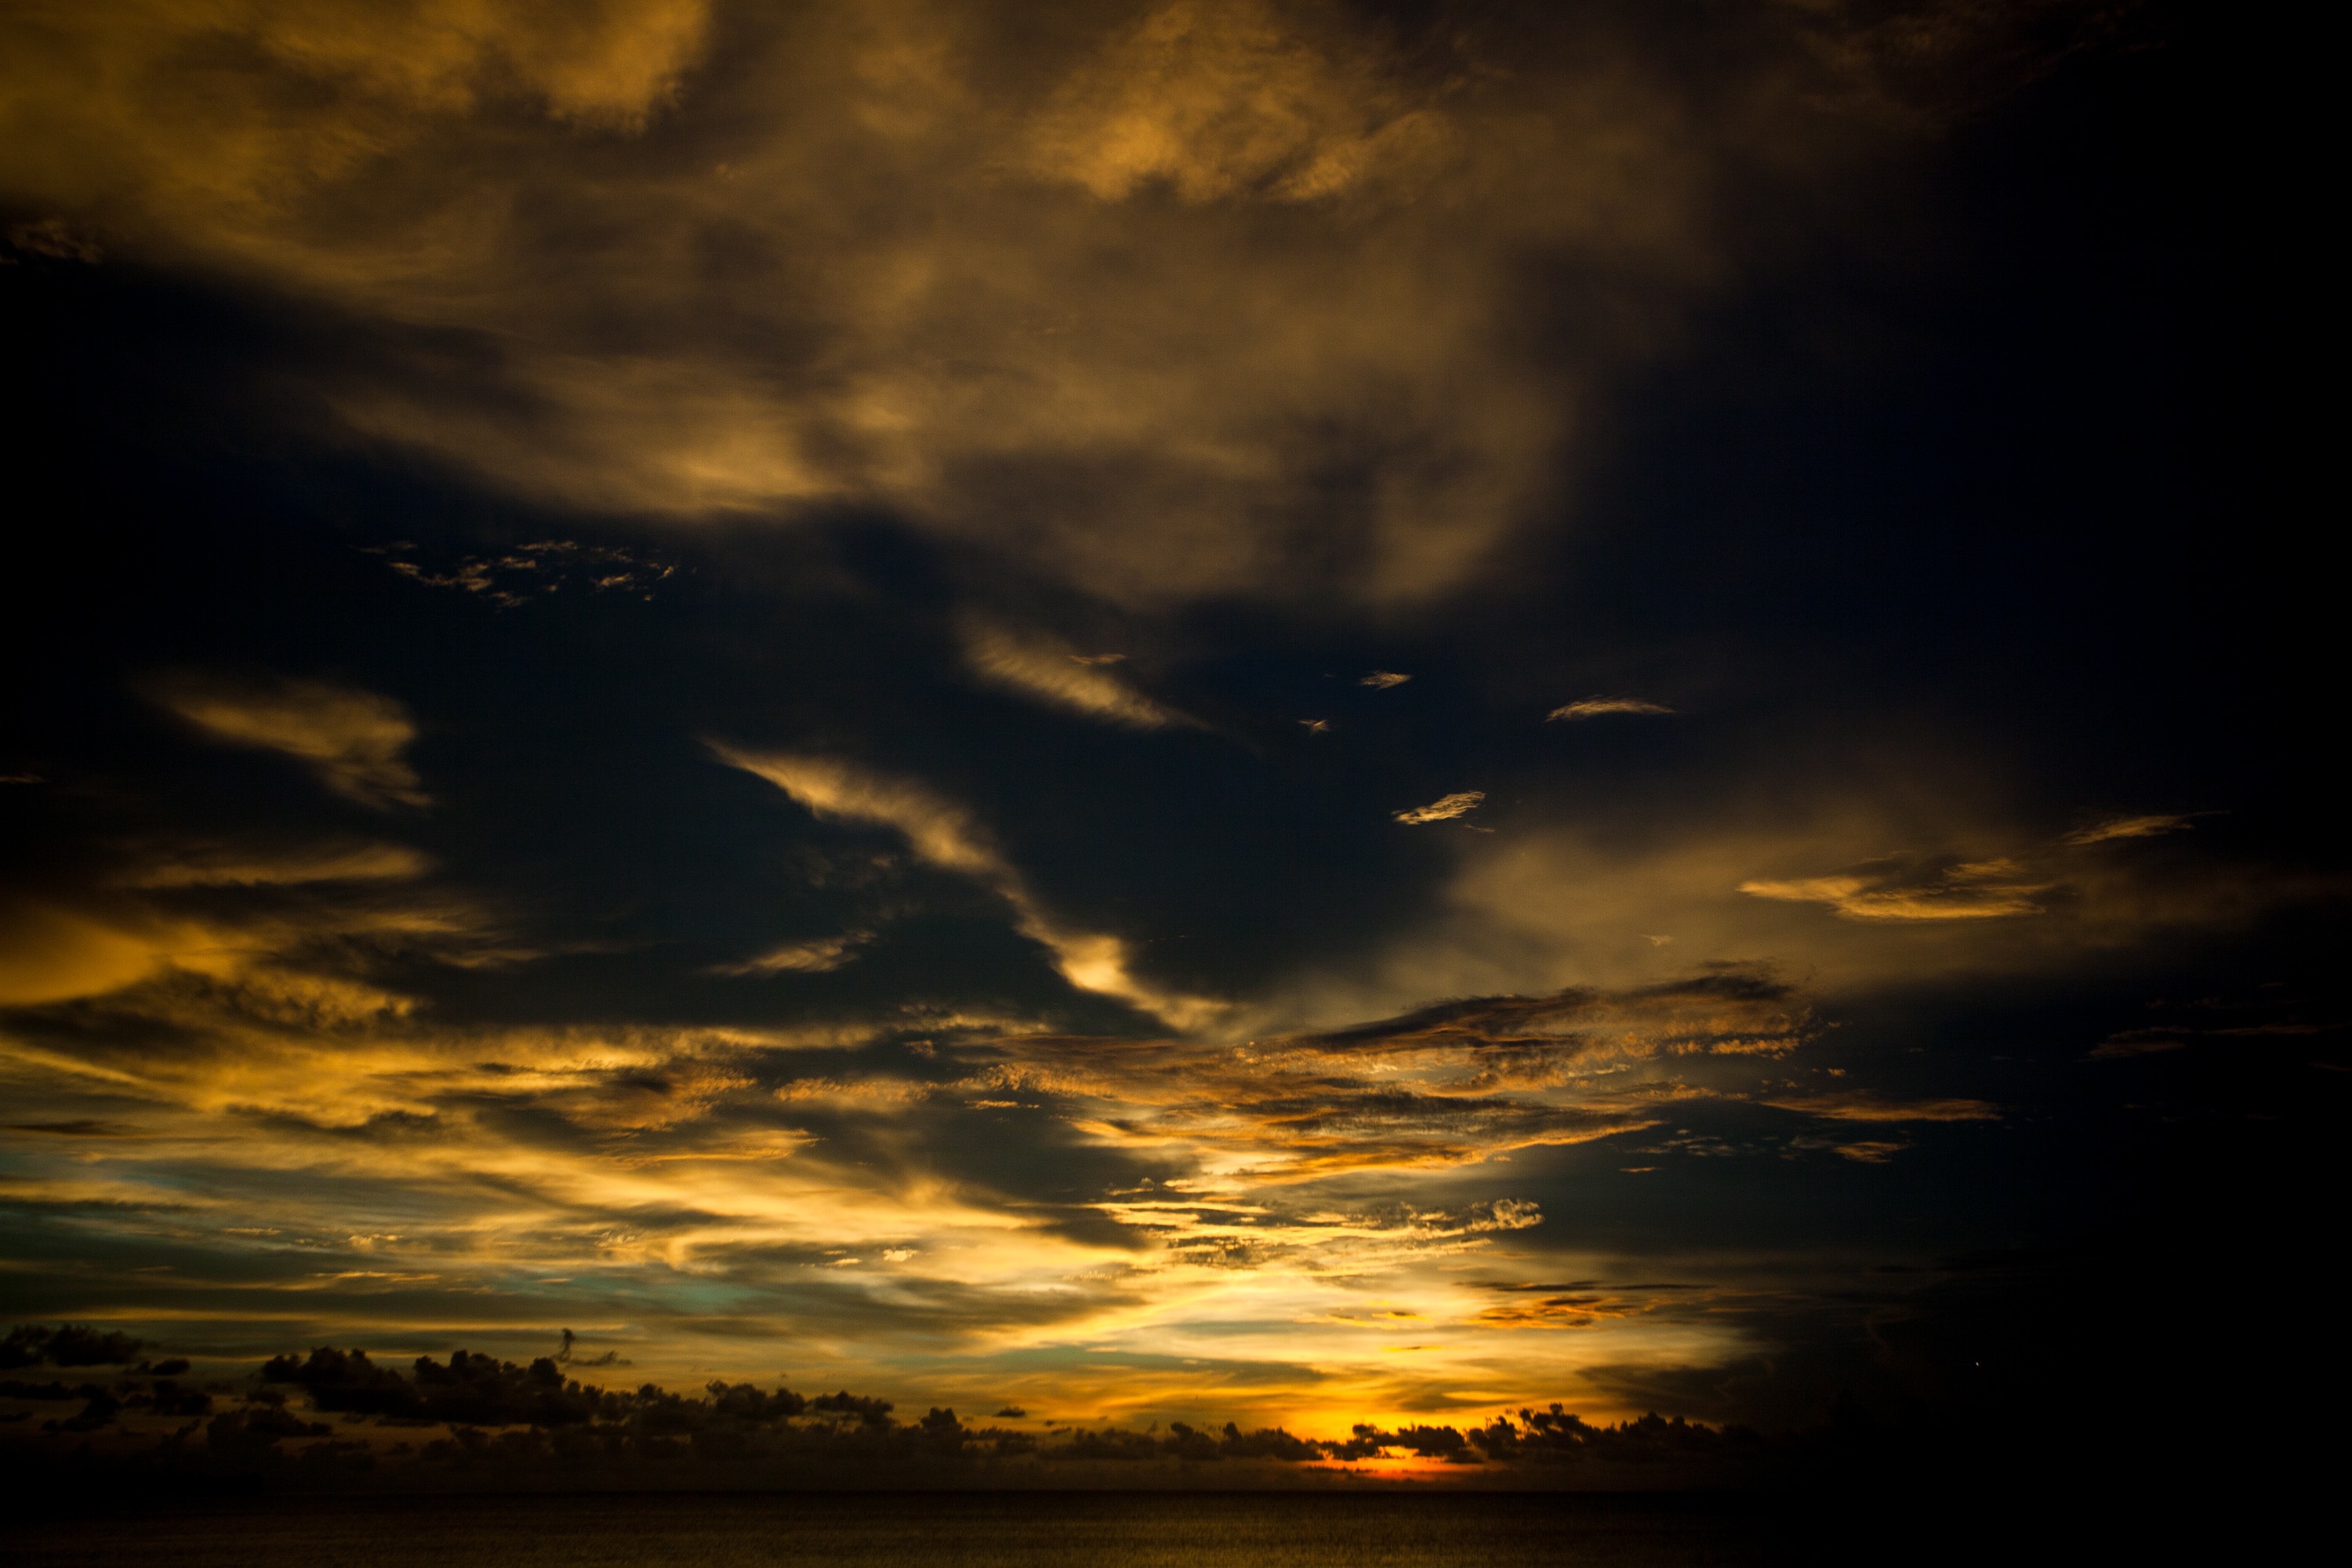
sea, horizon, light, cloud, sky, sun, sunrise, sunset, sunlight, morning, dawn, atmosphere, dusk, evening, reflection, darkness, afterglow, red sky at morning